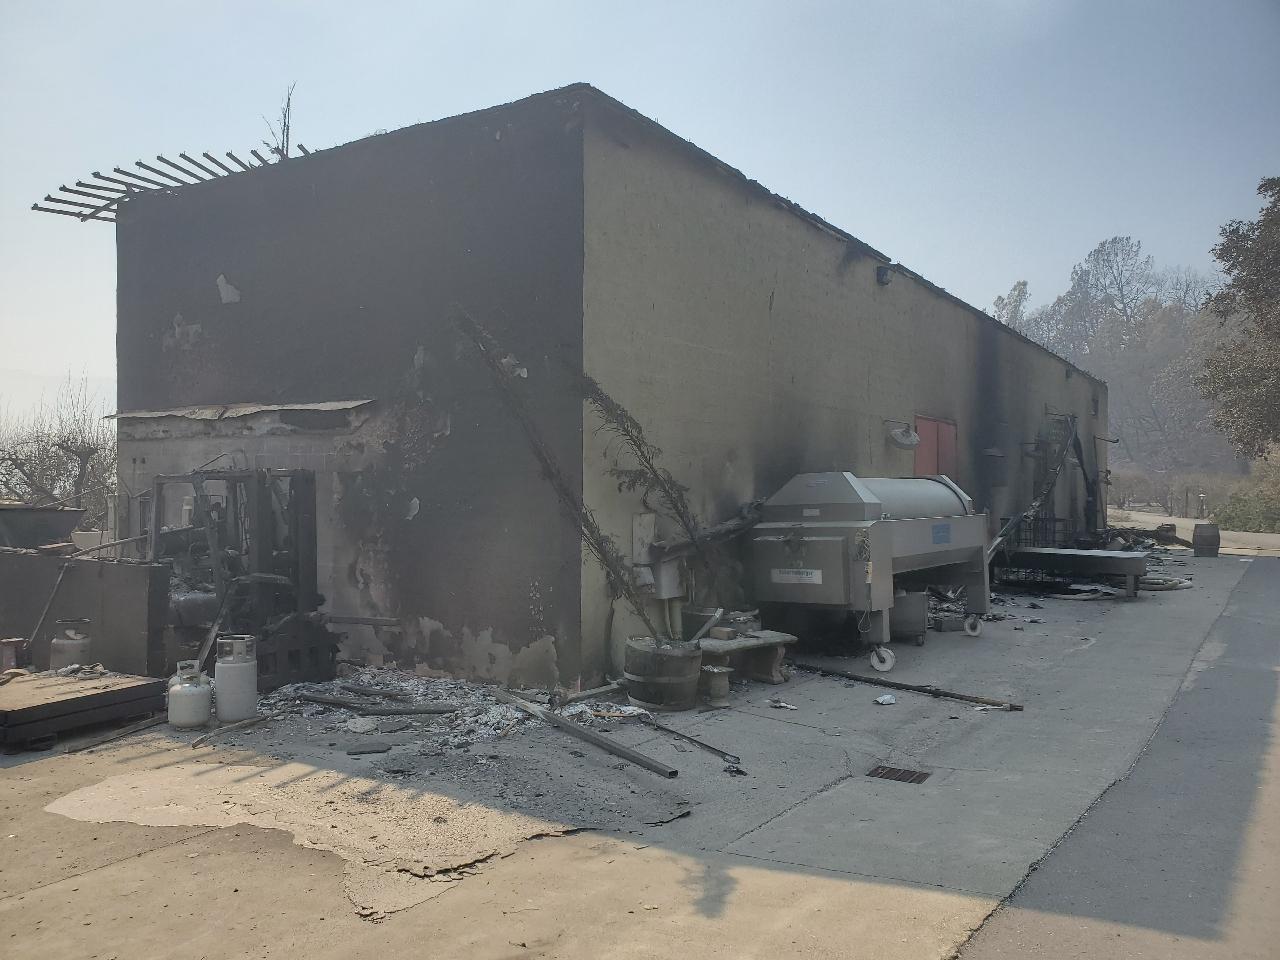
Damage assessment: destroyed